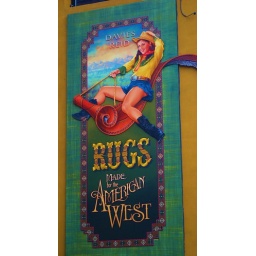
This interesting sign was on the side of a building on the square in Jackson.